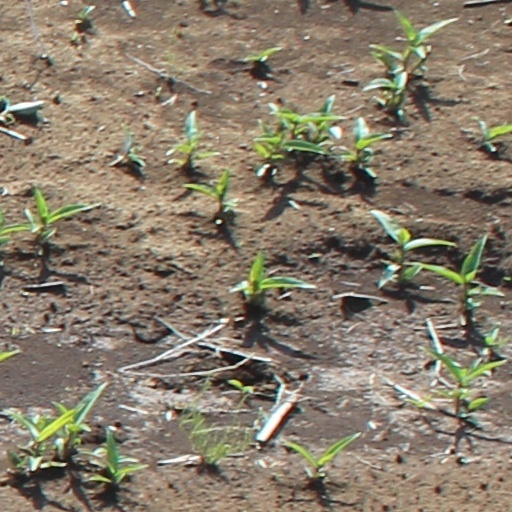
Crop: wheat